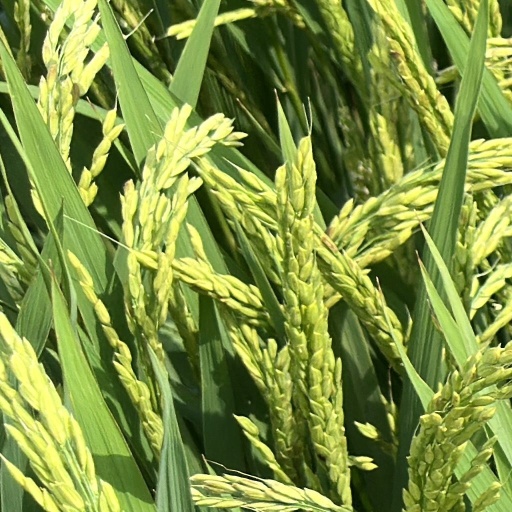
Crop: rice